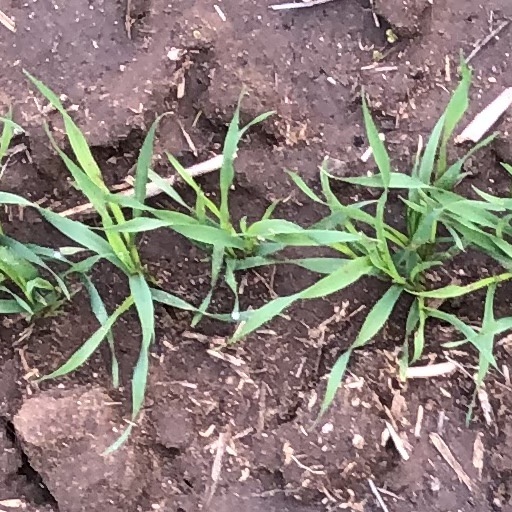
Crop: wheat